Trans woman

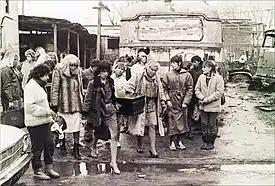
A group of Argentine travestis carrying the coffin of their murdered friend, August 1987

Trans women face a form of violence known as trans bashing. The "Washington Blade" reported that Global Rights, an international NGO, tracked the mistreatment of trans women in Brazil, including at the hands of the police. To commemorate those who have been murdered in hate crimes, an annual Transgender Day of Remembrance is held in various locations across the United States, Canada, Western Europe, Australia, and New Zealand, with details and sources for each murder provided at their website.